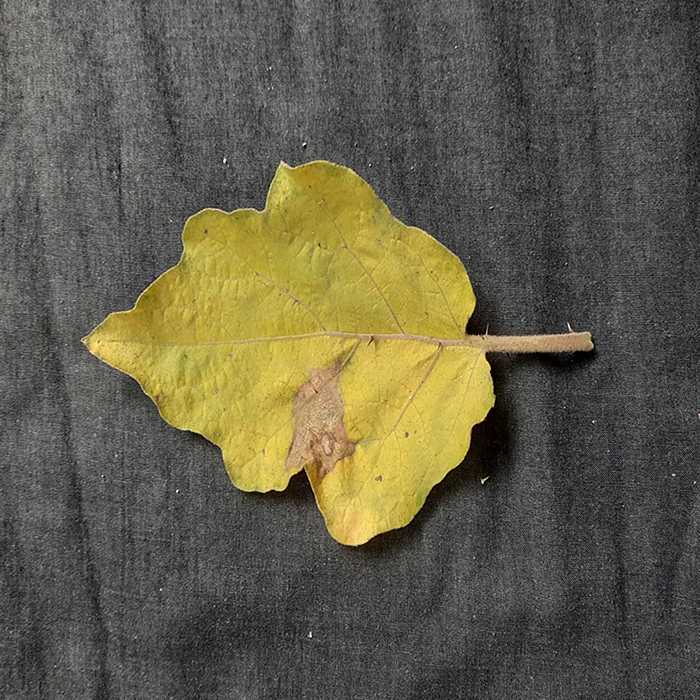
Plant: Eggplant
Label: Eggplant verticillium wilt